USS Chickasaw (1864)

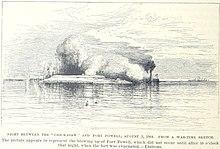
"Chickasaw" fights Fort Powell

Later that day, the ship captured a barge out from under the guns of Fort Powell, a fortification guarding another entrance to Mobile Bay further north. "Chickasaw" fired 25 shots at the fort and was struck once, another hit on her smokestack. On 6 August, the ship bombarded Fort Gaines for two hours in support of troops besieging the fort. Beginning on 13 August, she intermittently bombarded Fort Morgan until the fort surrendered on 23 August. Between 15 and 17 August, "Chickasaw" was operating further north in Mobile Bay and engaged several of the ships defending Mobile without result.